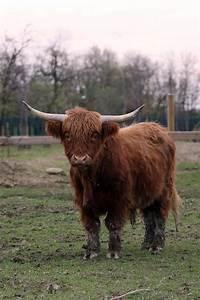
cow